Babbs Switch fire

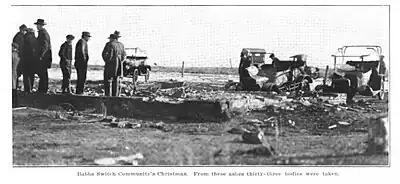
Men inspect the site of the burned Babbs Switch school.

The fire was quickly investigated by the National Fire Protection Association (NFPA) and the Oklahoma Inspection Bureau, both of which published their analyses of the fire in January 1925. The reports identified multiple factors that compounded the severity of the fire. The NFPA stated, "It is hardly conceivable that conditions could have been worse, even in so rudimentary a structure as this one-story building." Both reports found that the building was overcrowded, with the number of people in attendance clearly exceeding the room's capacity. The reports differed in their statements on the attendance and size of the room; the NFPA said there were 200 to 250 people in attendance in a 25 by 36 foot room, while the Oklahoma Inspection Bureau said that there were 150 people in a 20 by 36 foot room. The schoolhouse was a light wood-frame building, which offered no fire resistance. Gas lamps were used to light the building, which quickly exploded due to the heat from the fire. The ceiling had been freshly painted with white oil paint, which made the fire flashover once it reached the ceiling. Lighted candles on a Christmas tree were a well-known fire hazard, and the Oklahoma Inspection Bureau noted that having the teenage Santa Claus remove presents from the branches of the lighted tree was very risky. The one usable door to the building opened inward, which is hazardous in emergency situations because a crowd pressing against the door will make it impossible to open. The NFPA report said there was only one door, while the Oklahoma Inspection Bureau report noted that there was a second door, but that door opened into a coal bin that had been added after the school was built and thus was not a usable exit. The windows were covered with secure metal screens to prevent vandals from breaking into the school. There was no firefighting equipment in the building, and there was no running water anywhere near the school. Fire marshal James A. Adkinson helped investigate many schools in the area to make sure all schools were as safe as possible.